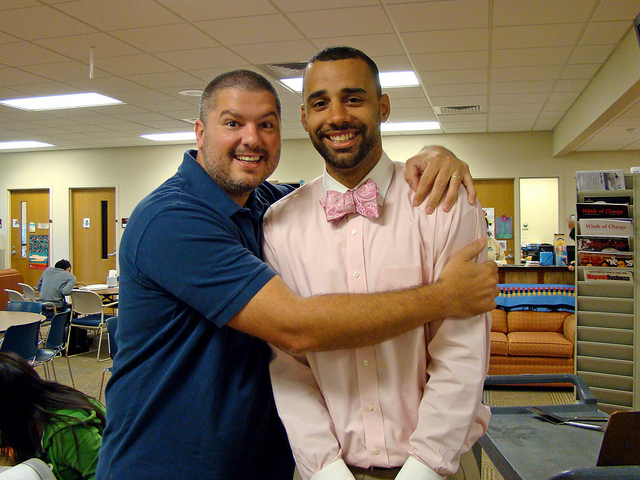
user: Given an image and a question. Answer the question in a short answer. Question: What is the complimentary color of the shirt of the man on the right? Short Answer:
assistant: blue